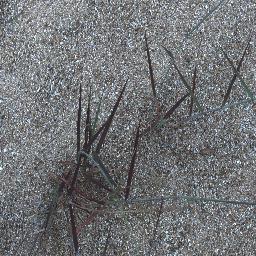
Label: negative